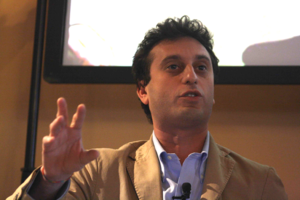
David Parenzo, né le 14 février 1976 à Padoue, est un journaliste, animateur de radio et de télévision italien. Parenzo est depuis 2010 l'un des conducteurs de l'émission satirique de radio La Zanzara. Il représente ironiquement le groupe de la Majorité silencieuse, par opposition à la Minorité bruyante de Giuseppe Cruciani, l'autre animateur de La Zanzara.